Diario de Manila

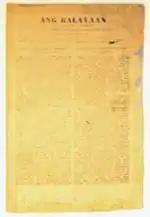
The facsimile "Kalayaan".

In 1894 Emilio Jacinto started editing "Kalayaan" (Freedom), the Katipunan's official publication, utilizing the printing press of "Diario de Manila" and using typefaces stolen from its printing room by Filipino employees who were also members of the Katipunan. They conducted their activities under the unsuspecting Spanish management, who were mostly active members of the Spanish colonial reserve forces. Most of their secret activities took place during the two-and-a-half hour lunch breaks when the Spanish personnel took their meals and their siesta.